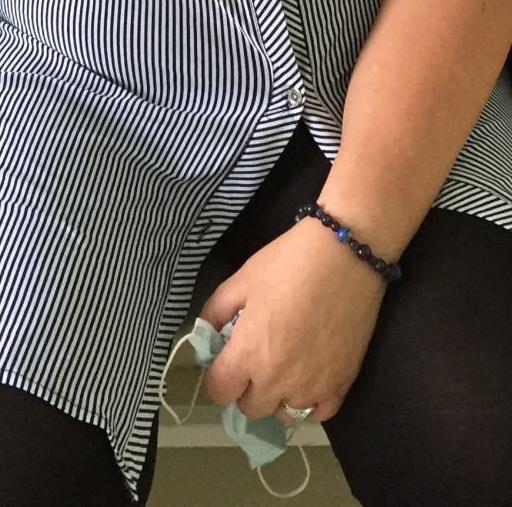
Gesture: no_gesture